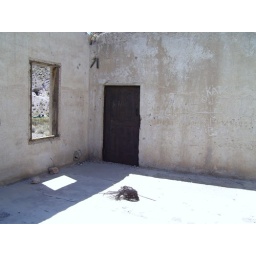
The jail building in Rhyolite. The door leads to the cells.